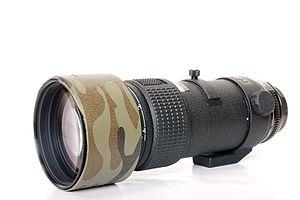
Téléobjectif Nikkor AF 300mm f/4 ED, avec du gaffer camouflage (pour la photo animalière) sur le pare-soleil coulissant intégré.